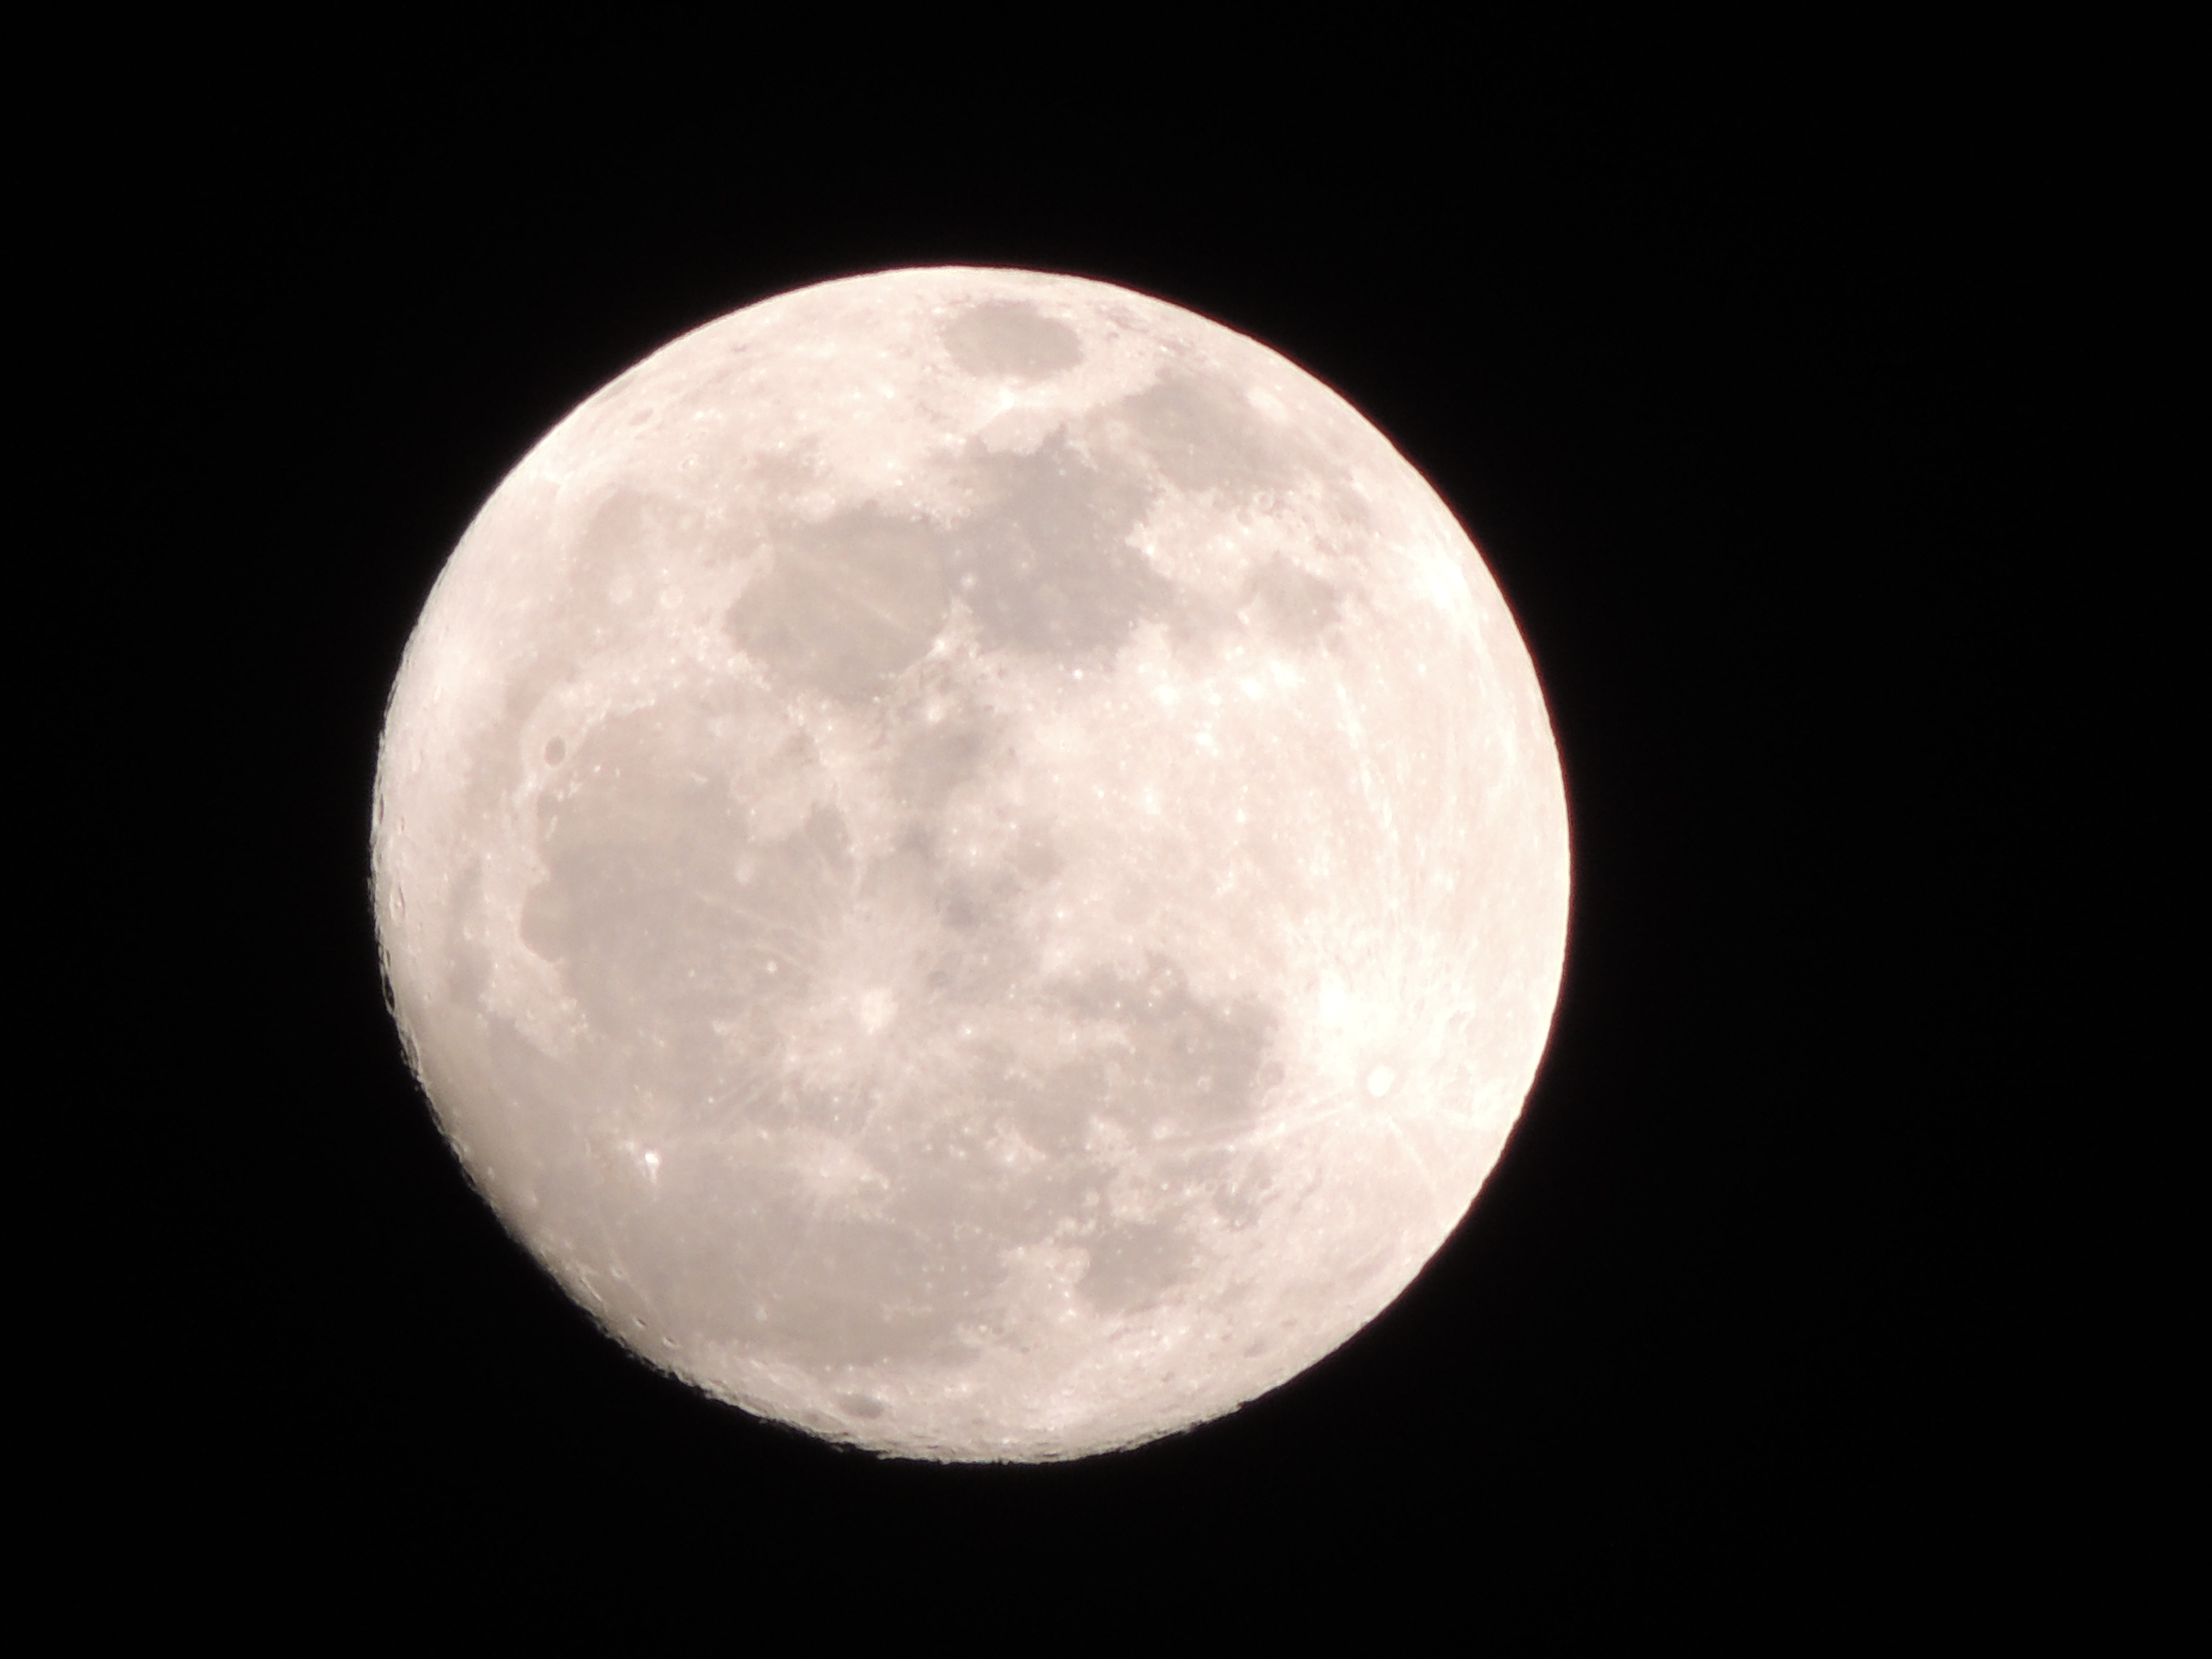
moon, clouds, full moon, atmospheric phenomenon, celestial event, astronomical object, light, atmosphere, beauty, black and white, sky, monochrome, sphere, midnight, darkness, moonlight, event, monochrome photography, astronomy, space, night, stock photography, circle, symmetry